Polanco Peak

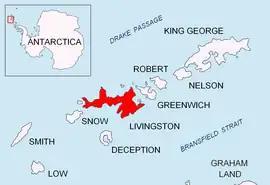
Location of Livingston Island in the South Shetland Islands

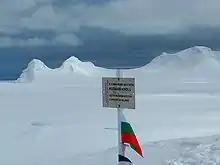
Polanco Peak, Orpheus Gate and Pliska Ridge (right to left) from Kuzman Knoll, with Wörner Gap in the foreground

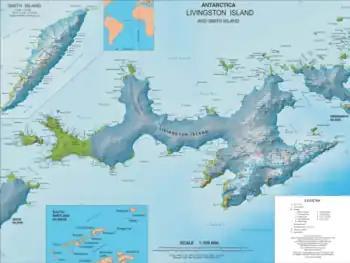
Topographic map of Livingston Island and Smith Island

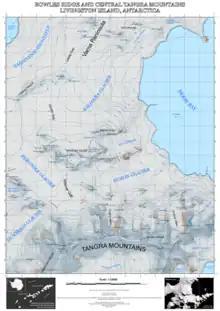
Topographic map of eastern Livingston Island featuring Polanco Peak

Polanco Peak is the ice-covered peak rising to 721 m on the northwest side of the pass Orpheus Gate on eastern Livingston Island in the South Shetland Islands, Antarctica. It surmounts Perunika Glacier on the north-east, Huntress Glacier on the south, and Balkan Snowfield on the west. First ascent by a team from the Spanish base Juan Carlos I led by Àlex Simón i Casanovas on 20 November 2003.